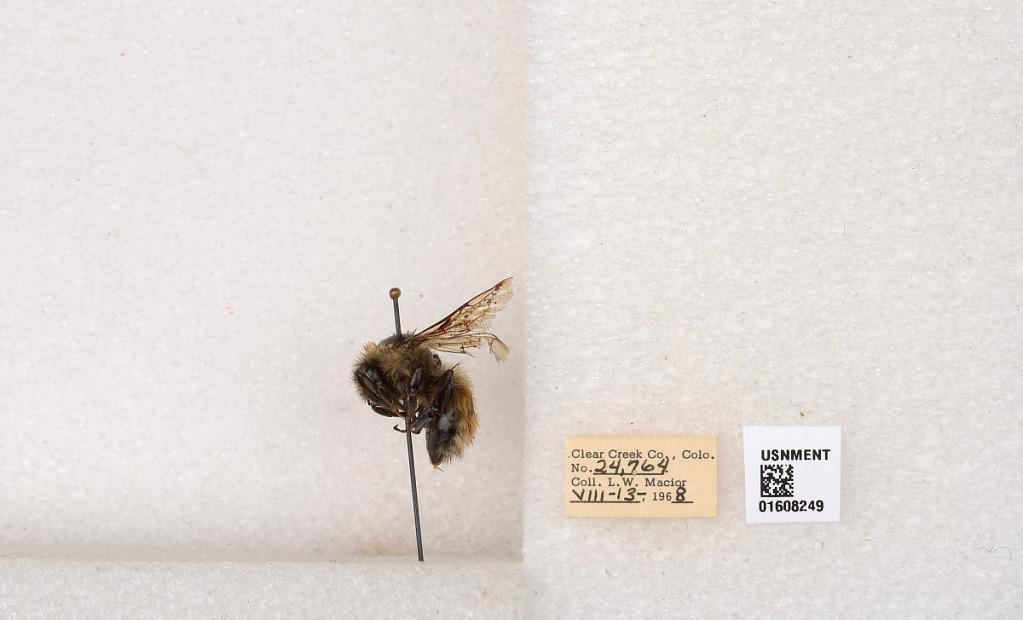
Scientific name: Bombus (Pyrobombus) sylvicola Kirby
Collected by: L. Macior
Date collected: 1968-8-13
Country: United States
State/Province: Colorado
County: Clear Creek
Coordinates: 39.6891, -105.644